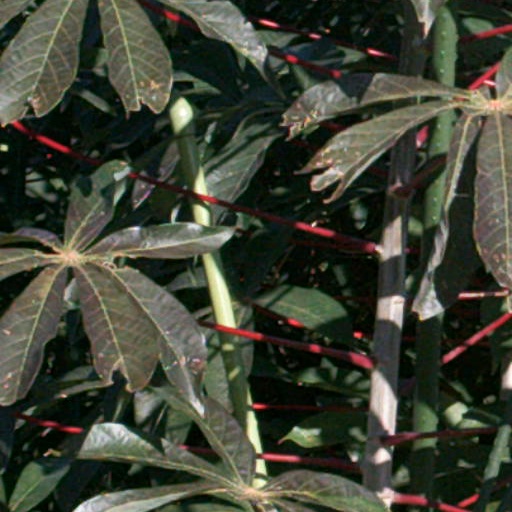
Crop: cassava